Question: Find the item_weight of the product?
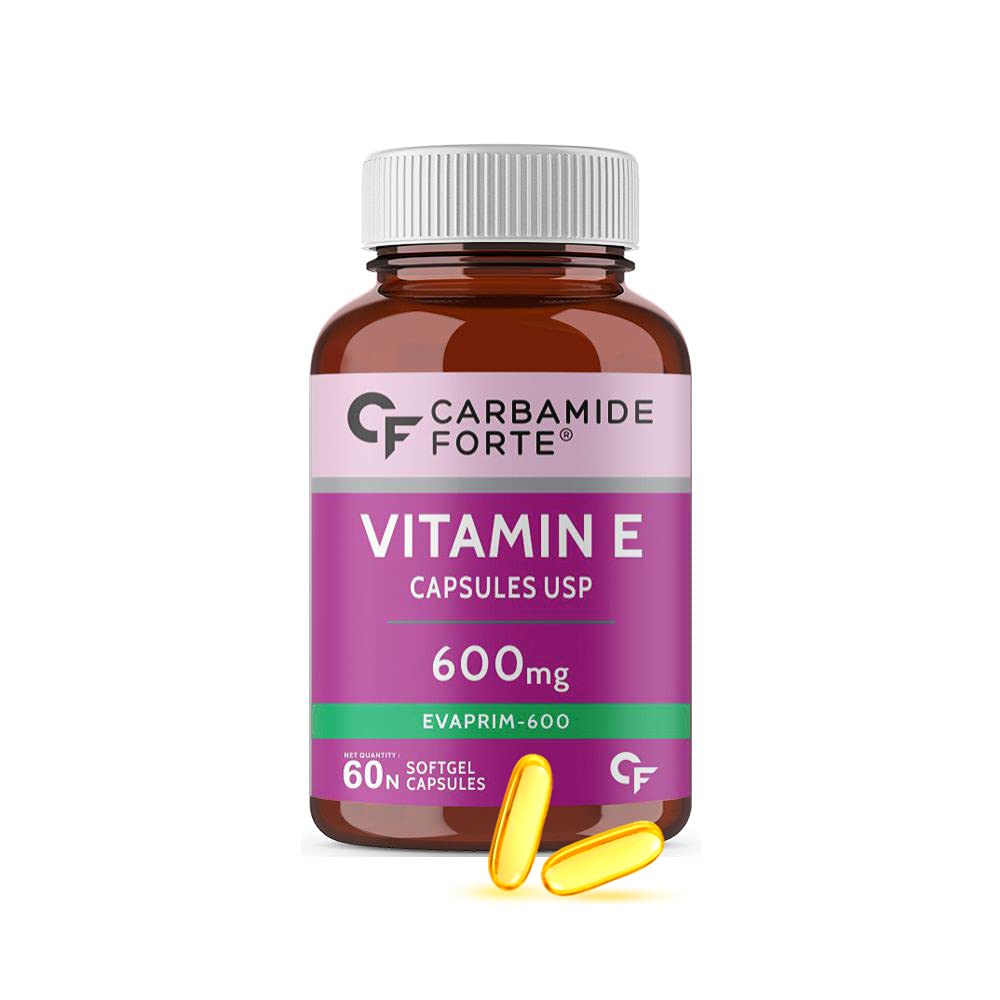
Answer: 600 milligram